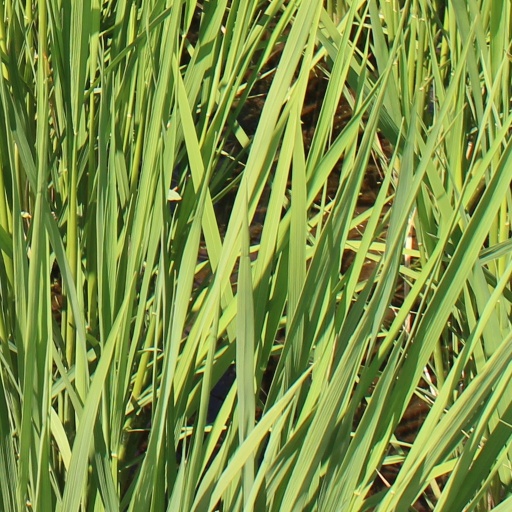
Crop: rice